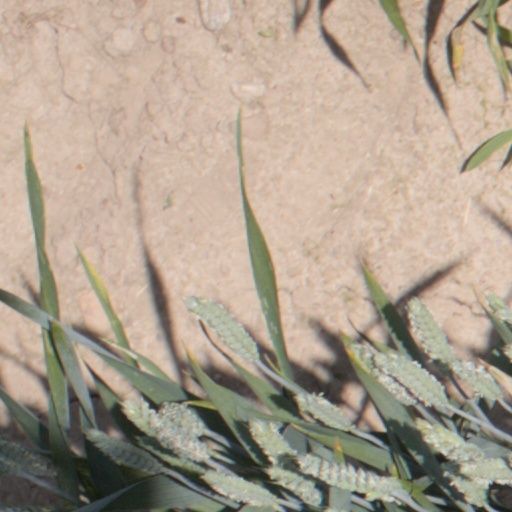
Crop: wheat